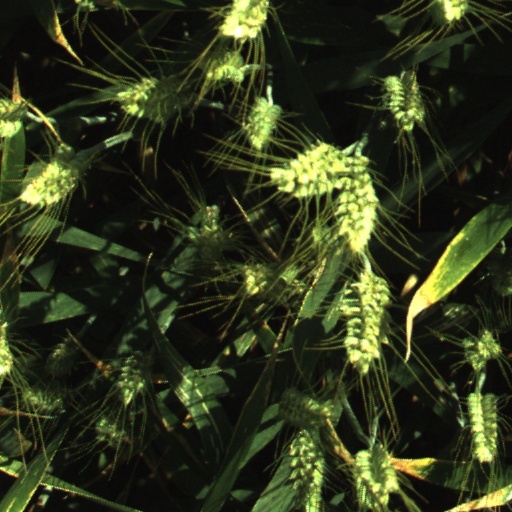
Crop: wheat